Lingayats

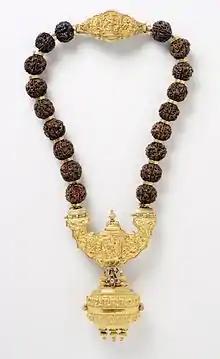
A necklace with pendant containing linga symbol of Shiva are worn by Lingayats. Rudraksha beads (shown above) and "Vibhuti" (sacred ash on forehead) are other symbols adopted as a constant reminder of one's principles of faith.

Basavanna spread social awareness through his poetry, popularly known as "Vachanaas". Basavanna rejected gender or social discrimination, and caste distinctions, as well as some extant practices such as the wearing of sacred thread, and replaced this with the ritual of wearing "Ishtalinga" necklace, with an image of the Shiva Liṅga, by every person regardless of his or her birth, to be a constant reminder of one's bhakti (loving devotion) to god Shiva. As the chief minister of his kingdom, he introduced new public institutions such as the "Anubhava Mantapa" (or, the "hall of spiritual experience"), which welcomed men and women from all socio-economic backgrounds to discuss spiritual and mundane questions of life, in open.